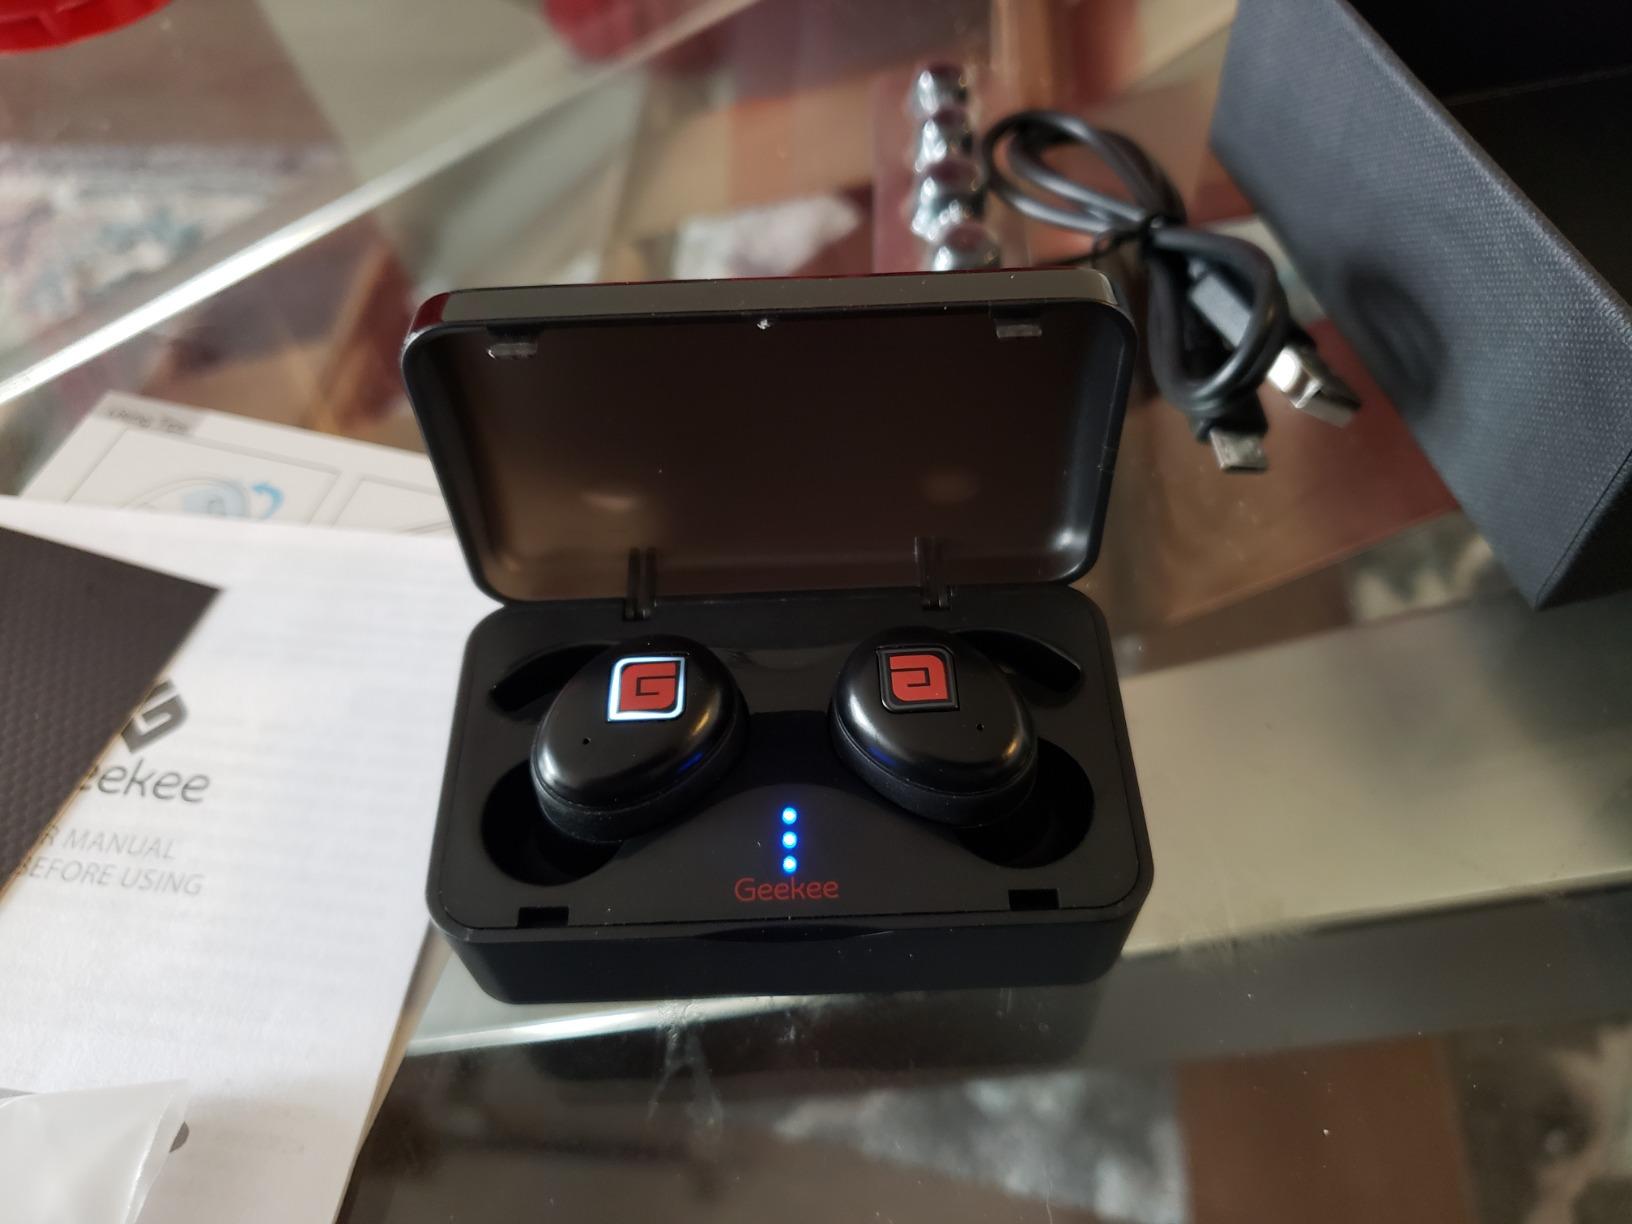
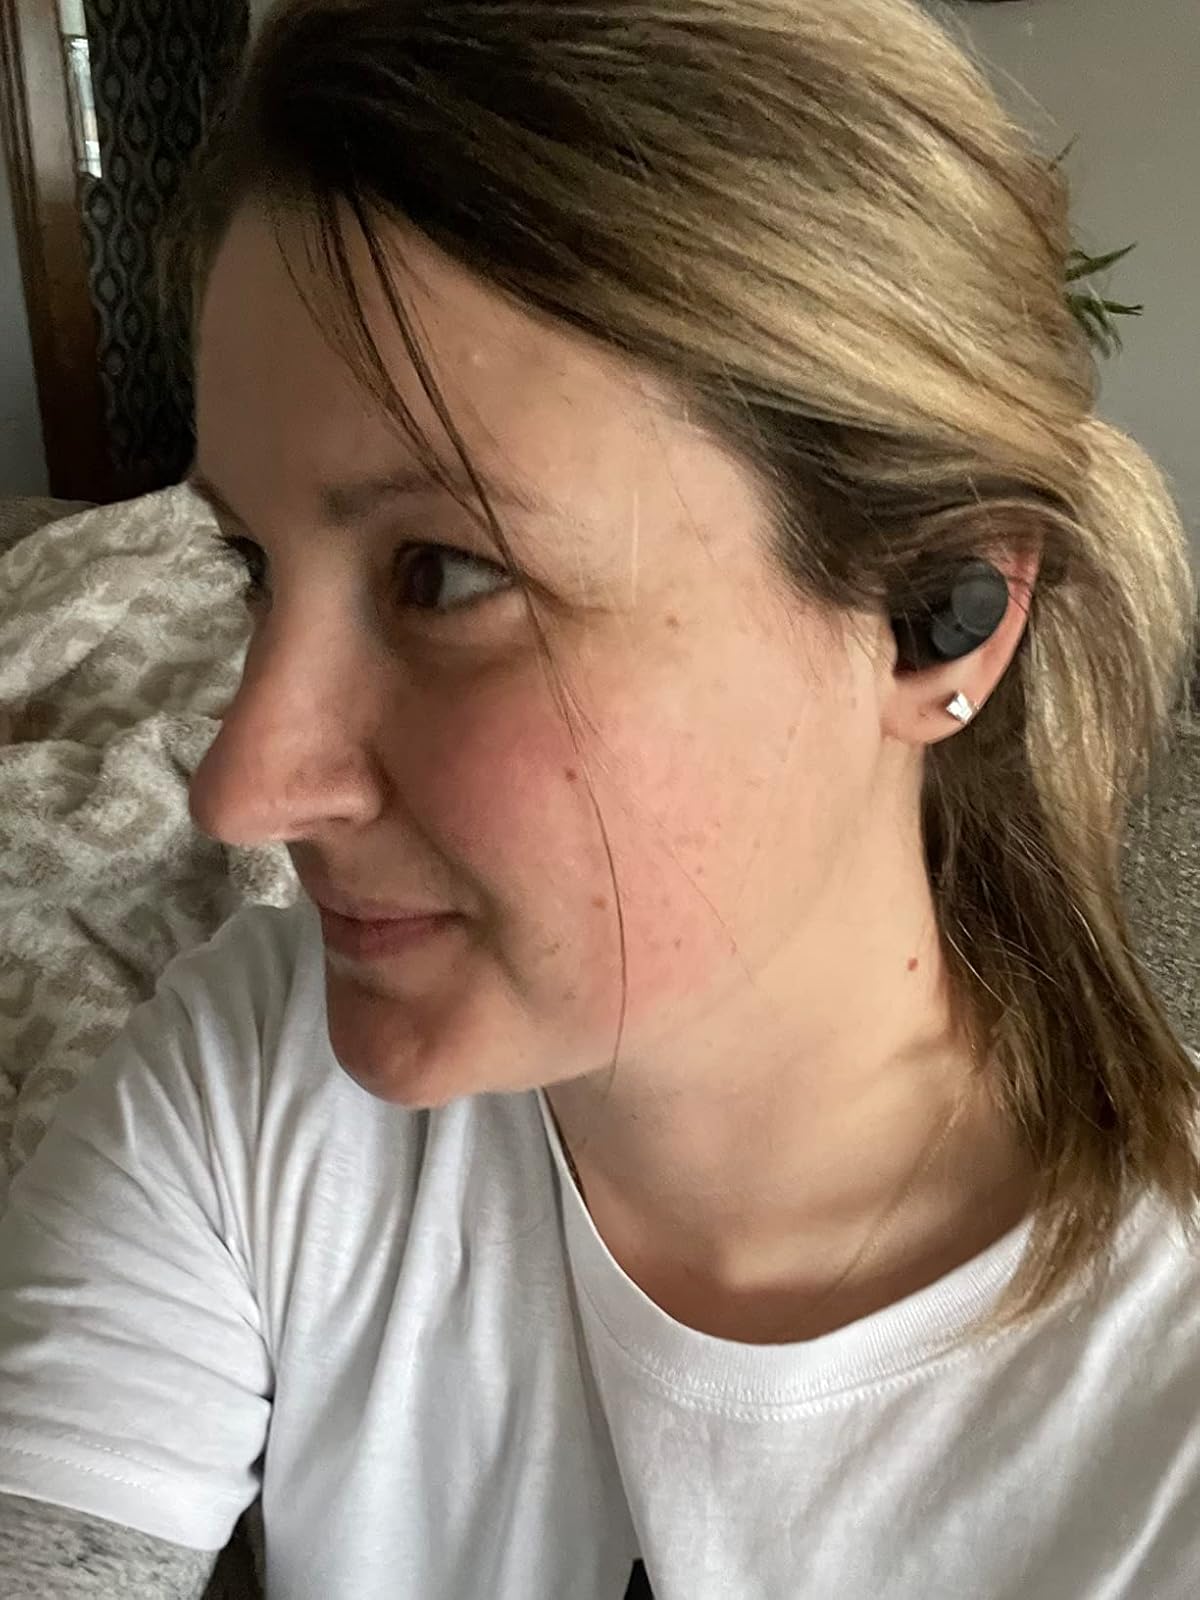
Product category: earbuds
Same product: no